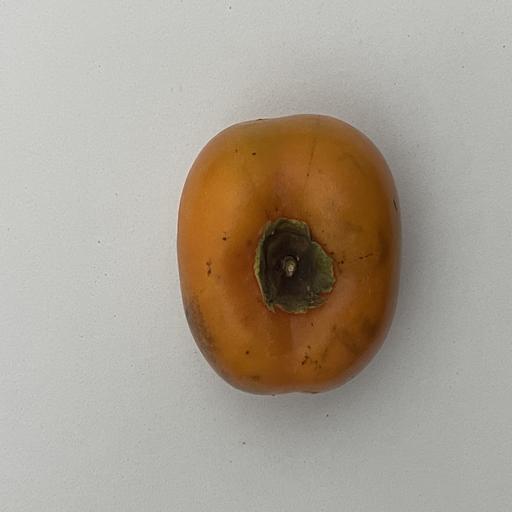
Crop type: Persimmon